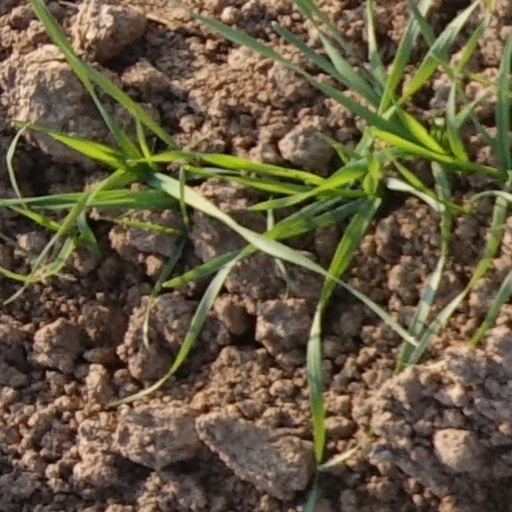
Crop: wheat